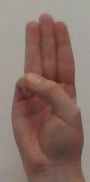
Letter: thaa